Sarah Updike Goddard

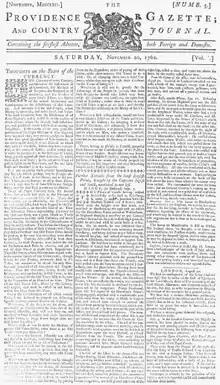
"Providence Gazette and Country Journal" of Nov. 20, 1762.

Sometime after Giles's death in 1757, Sarah moved to Providence, Rhode Island, where in 1762 she financed her son William to set up Providence's first print shop and an associated weekly newspaper, the "Providence Gazette and Country Journal". Both Sarah and her daughter Mary Katherine worked in the shop and developed into accomplished printers alongside head printer John Carter, who had apprenticed with Benjamin Franklin.